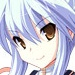
Portrait style: Anime Portrait